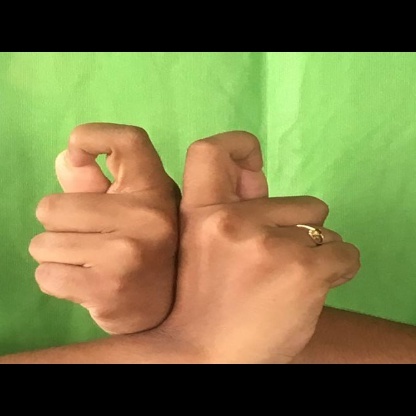
Mudra: Berunda